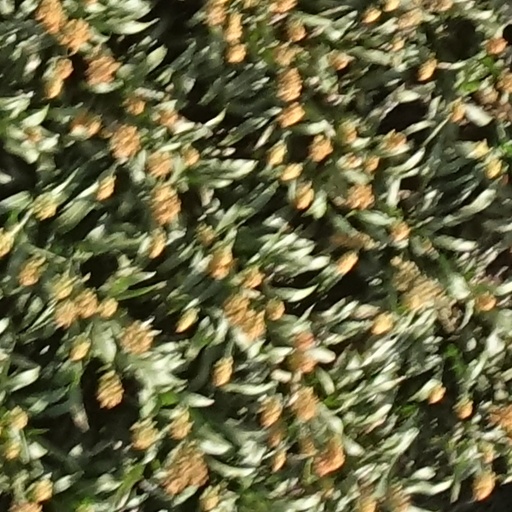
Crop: sorghum